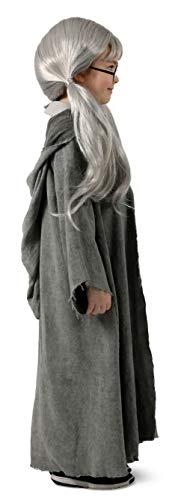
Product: Princess Paradise Harry Potter Moaning Myrtle Child's Costume, X-Small/Small
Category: Clothing, Shoes & Jewelry | Costumes & Accessories | Kids & Baby | Girls | Costumes
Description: PLEASE READ BEFORE PURCHASE: consult the Princess Paradise children's size chart in images, Q, and A's, and recent reviews for size detail; costumes are sized differently than clothing, and vary by design.
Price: $39.99
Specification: ProductDimensions:20x19x3inches|ItemWeight:1.15pounds|ShippingWeight:1.15pounds(Viewshippingratesandpolicies)|ASIN:B07TBBJW99|Itemmodelnumber:B07TBBJW99|Manufacturerrecommendedage:36months-4years